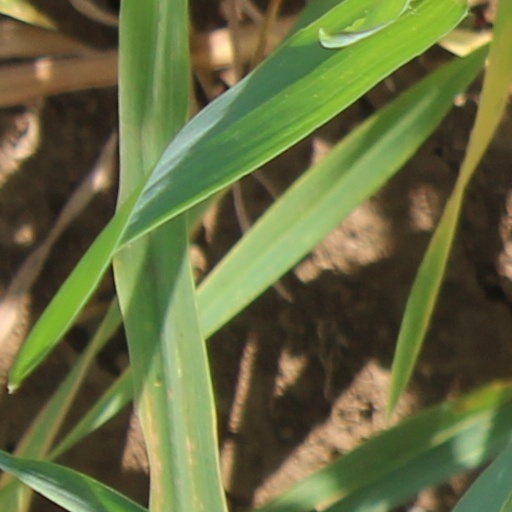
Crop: wheat